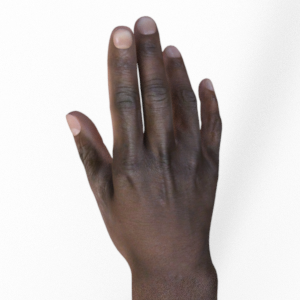
Label: paper